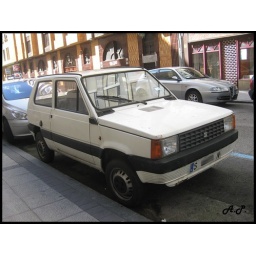
Such a humble car in every sense, it had a 1986 plate from Santander (Cantabria), was found there too.